Up-island spider

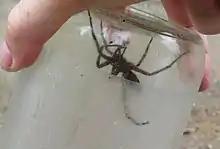
A spider in a jar

The up-island spider is said to be a dark brown spider with red eyes, sharing shape and markings with wolf spiders common in the United States. Its unusual feature is its size, by some reports spanning up to 8 inches with its legs splayed out. Some specimens are reported to be large and heavy enough to create audible footsteps in a quiet room.